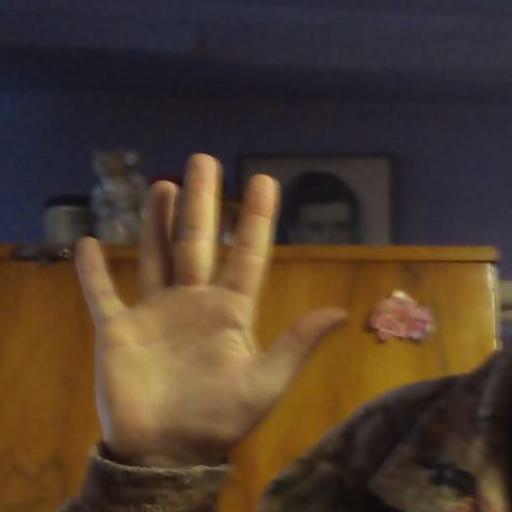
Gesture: palm